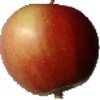
Label: Apple Red 2